Grant Stockdale

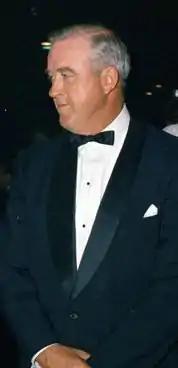
Stockdale in October 1963

Edward Grant Stockdale (July 31, 1915 – December 2, 1963), was a Florida businessman and friend of President John F. Kennedy who served as United States Ambassador to Ireland from 1961 to 1962.